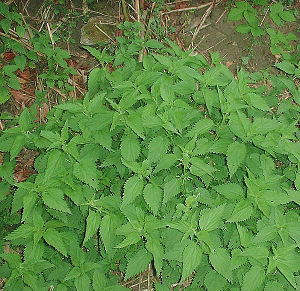
Nælde
Stor Nælde (Urtica dioica)
Stor Nælde (Urtica dioica)
Slægten Nælde er udbredt i Europa, Nordafrika og Asien. Det er urter med opret vækst og modsatte blade. Nælderne har specialiserede hår, kaldet "brændhår".